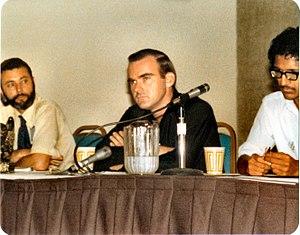
Les Dieux très anciens, également désignés comme les Anciens Dieux, Premiers Dieux ou Dieux aînés, sont des entités fictionnelles extraterrestres, créées par l'écrivain américain August Derleth.